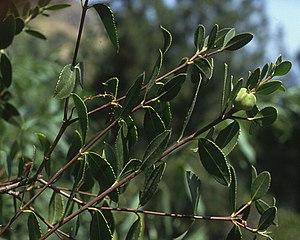
Colliguaja odorifera est une espèce de type lignotuber originaire du Nord et de la partie centrale du Chili, appartenant à la famille des Euphorbiaceae.